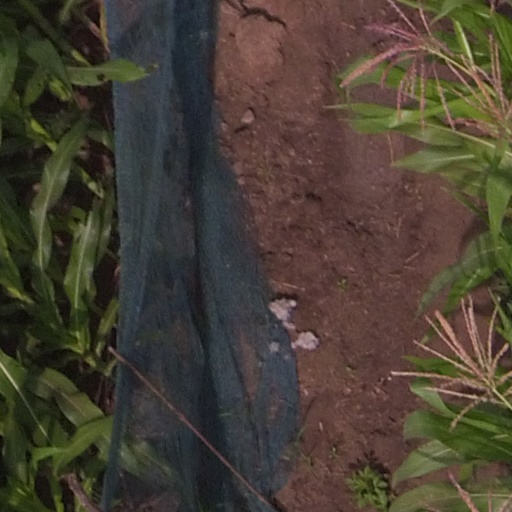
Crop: maize; corn